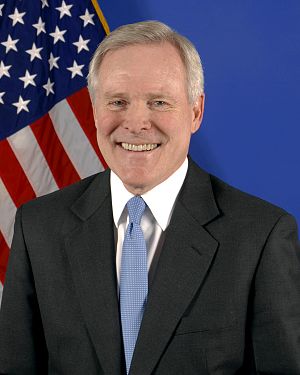
Amerikanske flådeministre / Flådeministre / Flådeministre i forsvarsministeriet
Ray Mabus
Amerikanske flådeministre eller United States Secretary of the Navy er den civile leder af det amerikanske flådeministerium. Posten som flådeminister var en post i præsidentens kabinet frem til 1947, hvor flåde, hær og det nyoprettede luftvåben blev samlet under forsvarsministeriet og forsvarsministeren overtog posten i kabinettet. Posten som flådeminister besættes ved at præsidenten nominerer en kandidat, som skal godkendes af et flertal i Senatet.